Cut brandy

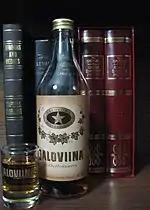
Image of a 50cl bottle of Jaloviina, a Finnish cut brandy.

Cut brandy is a liquor made of brandy, neutral grain spirit and water. Sometimes, sugar is used to soften taste. It is often colored with caramel color.